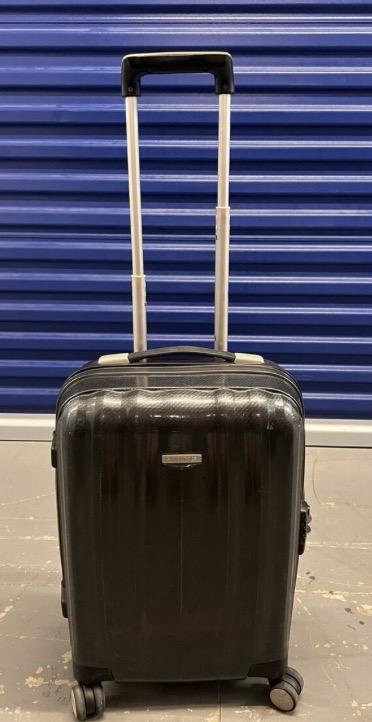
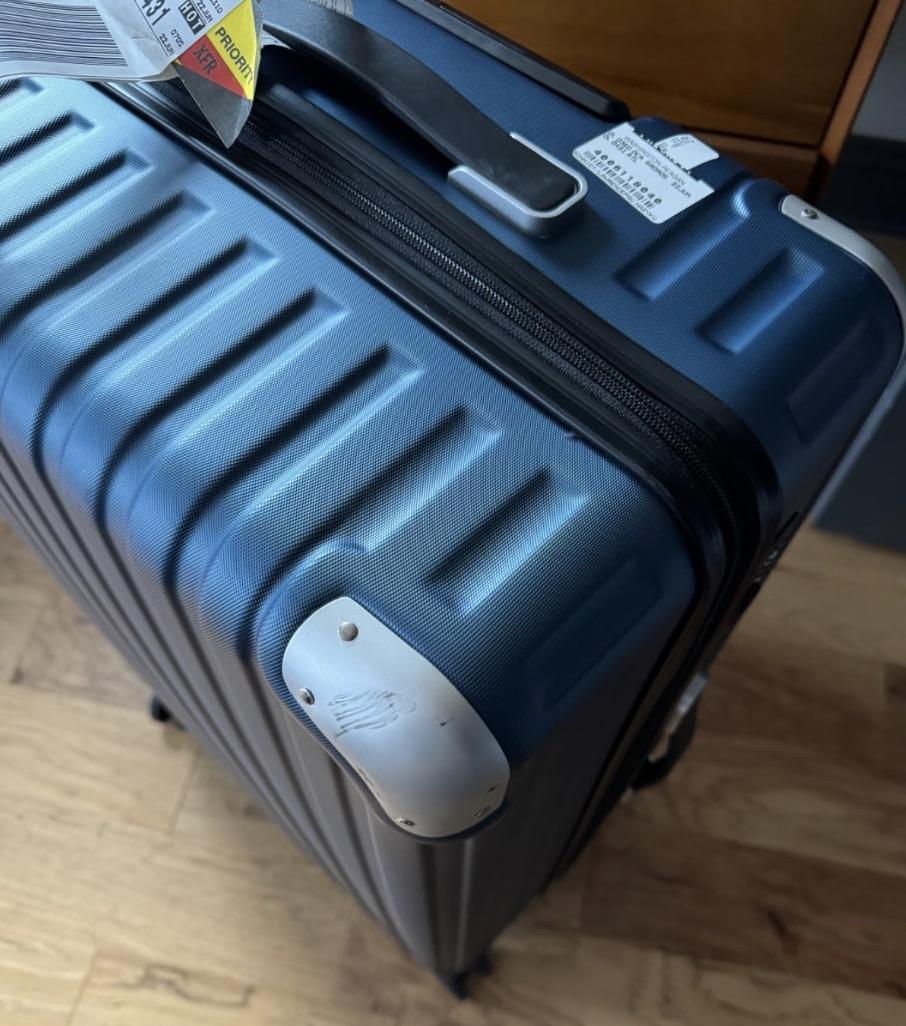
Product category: items_tea
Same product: no